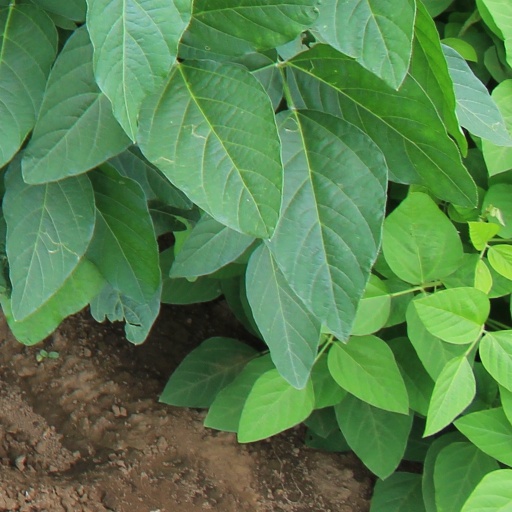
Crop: soybean